Kuizhou

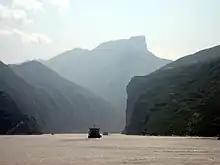
Kuimen (夔門/夔门): the "Gateway of Kuizhou", Qutang Gorge (formerly Kui Gorge, or 夔峡, Kuixia), along the Yangzi River.

Kui Prefecture, Kuizhou Circuit, or Kuizhou was initially established in 619 CE, as a renaming of the existing Xin Prefecture. Kuizhou was an important area from the beginning and through the end of the Tang dynasty of China, when it was alternatively part of several of the Circuits which made up typical large scale political structural organizations of the Tang era. Kuizhou continued as a political entity through the end of the Song dynasty, during which it was of Provincial level, a typical large scale political organization of Song era (and later). Kui Prefecture was located in what is now eastern Chongqing. During the Song dynasty, Kuizhou's capital was located in what is now Fengjie County, Chongqing, and the extent of the province was to what today includes Chongqing, eastern Sichuan, and Guizhou. Part of the importance of Kuizhou was related to its prominent location along the Yangzi River. Kui was also known for its spectacular scenerary, and being a location in which exiled poets wrote their laments.